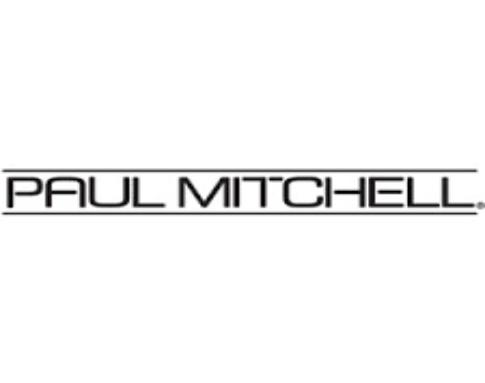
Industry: Necessities